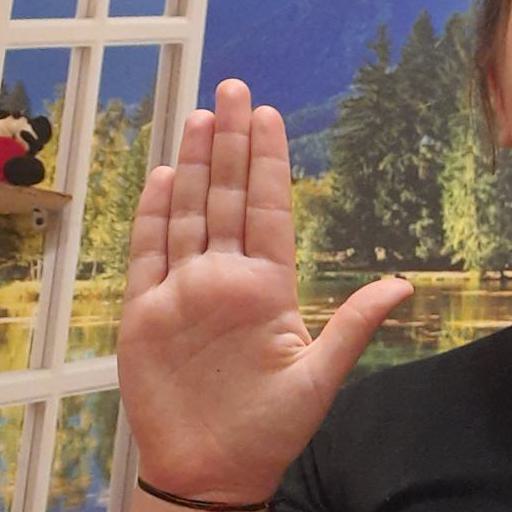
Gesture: stop